Mid-credits and post-credits scenes in the Marvel Cinematic Universe

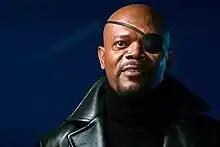
Nick Fury talking to Tony Stark in the MCU's first credit scene in Iron Man

Mid-credits and post-credits scenes have been used in various Marvel Cinematic Universe (MCU) media, since the beginning of the franchise with the 2008 film "Iron Man". The use of such scenes as a whole has changed movie-goer expectations, and has received both praise and criticism. Individual scenes have been widely discussed, ranked, and criticized. In some cases, MCU films have multiple mid-credits and post-credits scenes, or excluded them entirely, and MCU television series have employed them after some episodes. As of "" (2025), the MCU has featured 88 post-credits scenes across 51 properties.